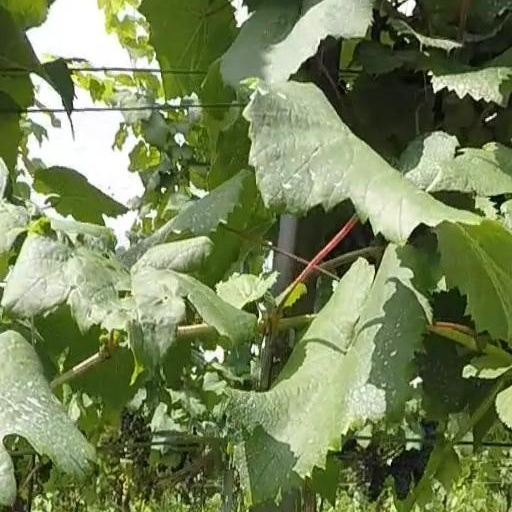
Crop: grape